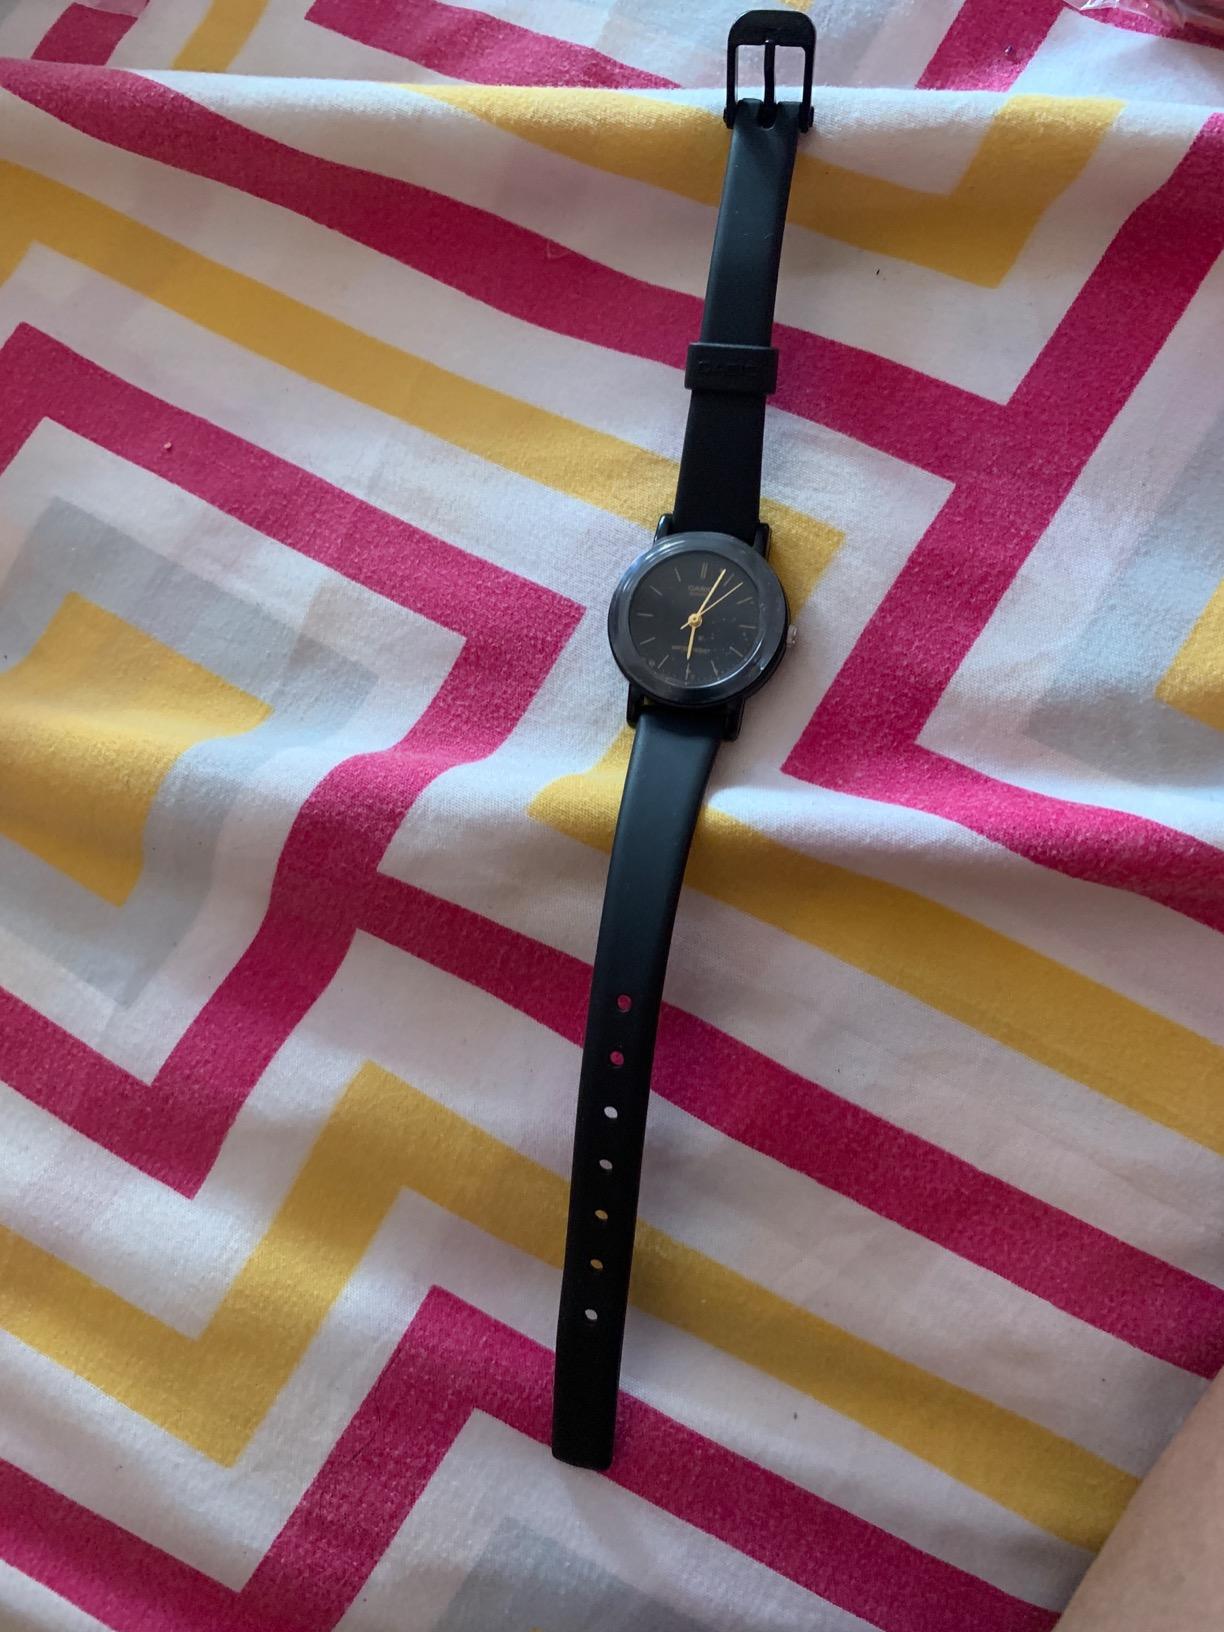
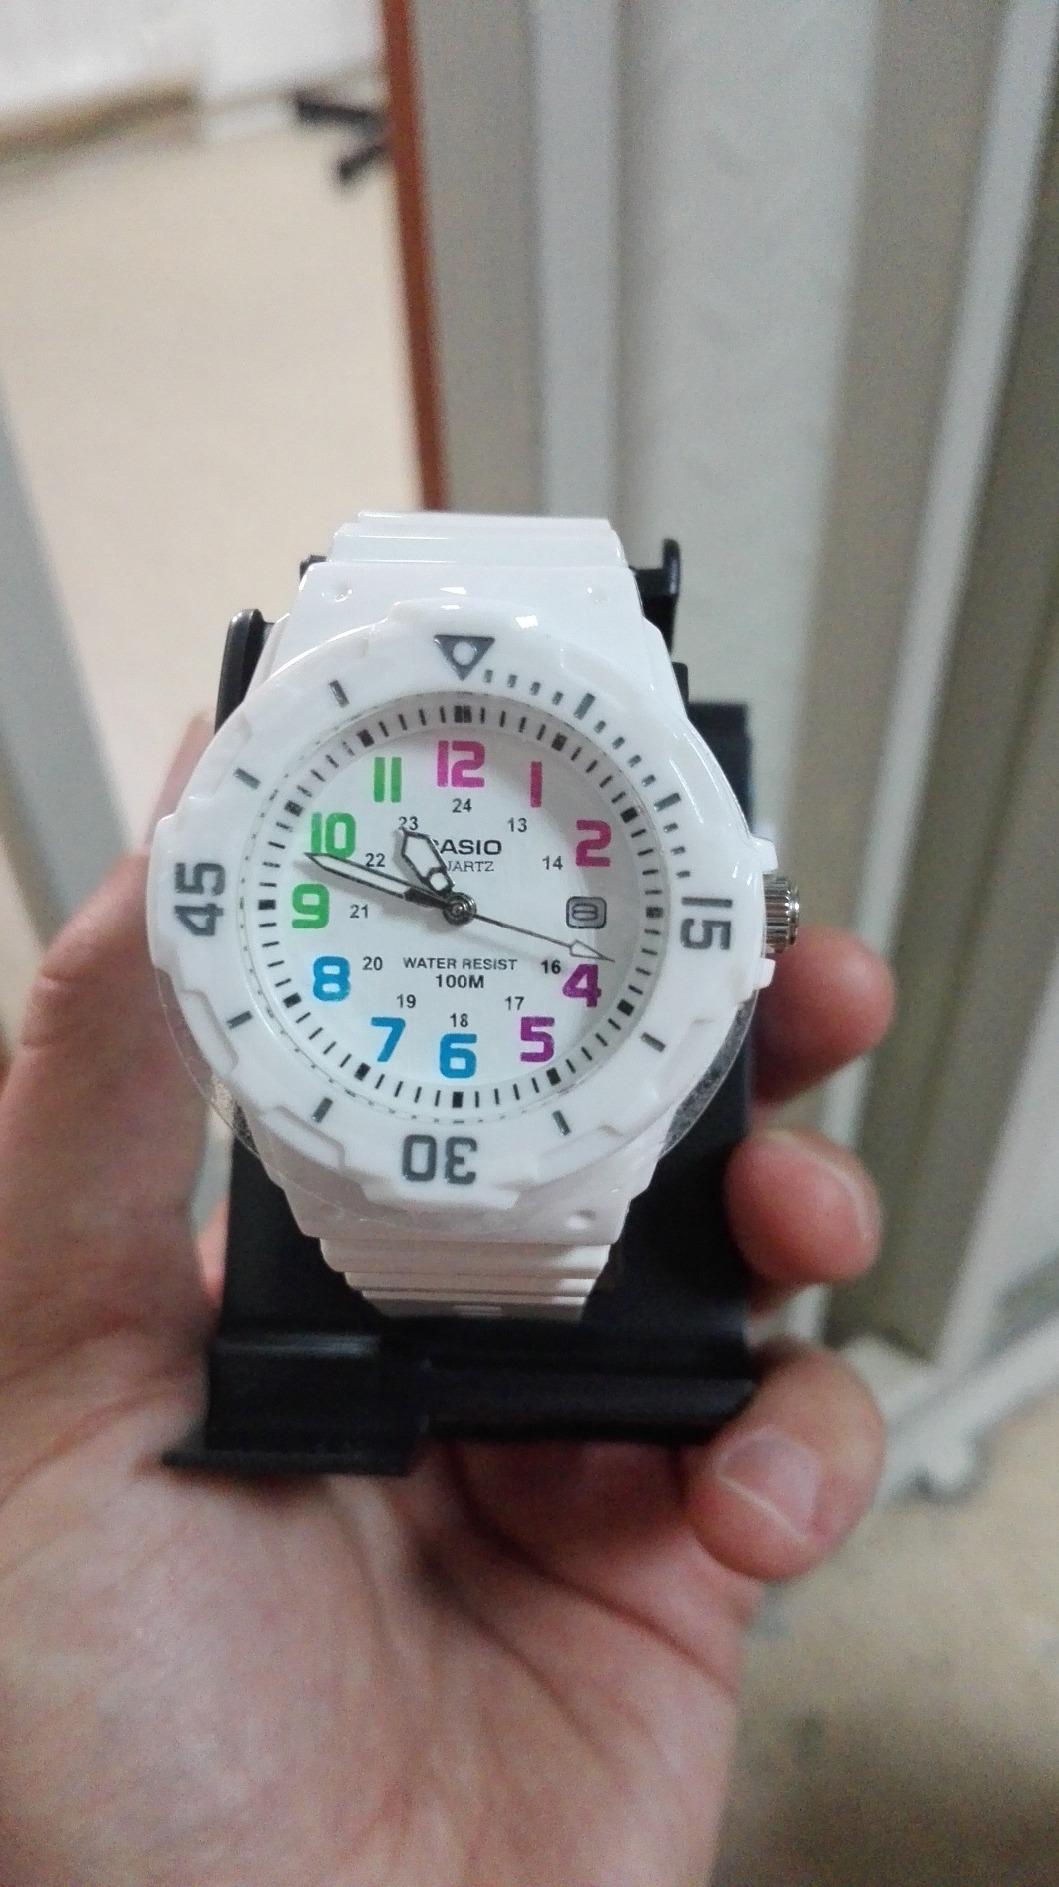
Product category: accessories_watch
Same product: no